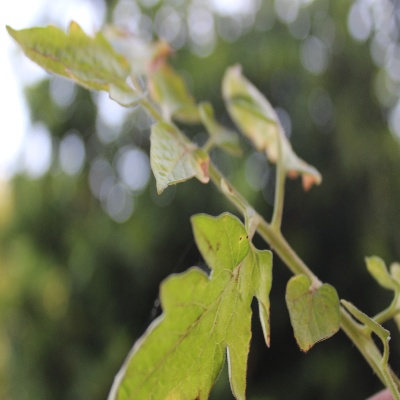
Crop: Tomato
Condition: septoria leaf spot